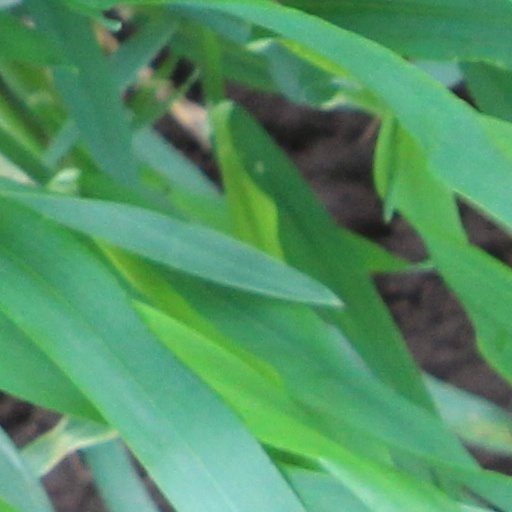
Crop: wheat